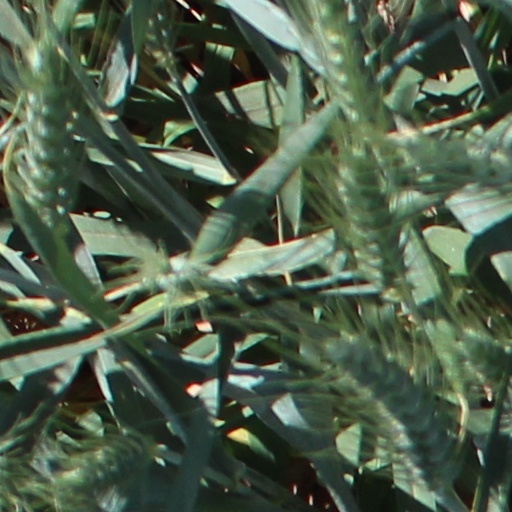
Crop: wheat